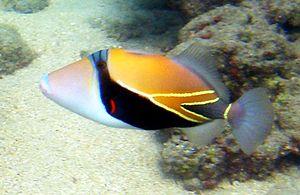
Les Balistes ou Balistidés forment une famille de poissons rattachés à l'ordre des Tetraodontiformes. Elle comprend 12 genres et 40 espèces. Ils sont également appelés cochons de mer ou poisson-gachettes dans les pays anglo-saxons.
Le baliste écharpe, également appelé baliste picasso à bandeau noir, porte le nom scientifique de Rhinecanthus rectangulus. Il est également célèbre en raison de son nom hawaïen « Humuhumunukunukuapua'a » et du fait qu'il est un des emblèmes de l'État de Hawaii.
Rhinecanthus est un genre de poissons balistes rassemblant plusieurs Balistes picasso.